Palazzo Rovito

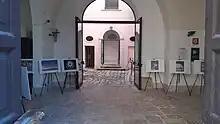
The building's interior in 2023

The palazzo is organised around a central square cloister. The main facade is constructed from local Lecce stone. It is divided into three parts by corner frames connected to the plinth of the base and by two pilasters on the first floor. The facade is further divided into two levels, distinguished by a stringcourse band in relief on which both the main and side balconies protrude as a corbel. The palazzo is crowned by a cornice in the same Lecce stone, shaped in harmony with the perspective and construction rules of Baroque architecture.